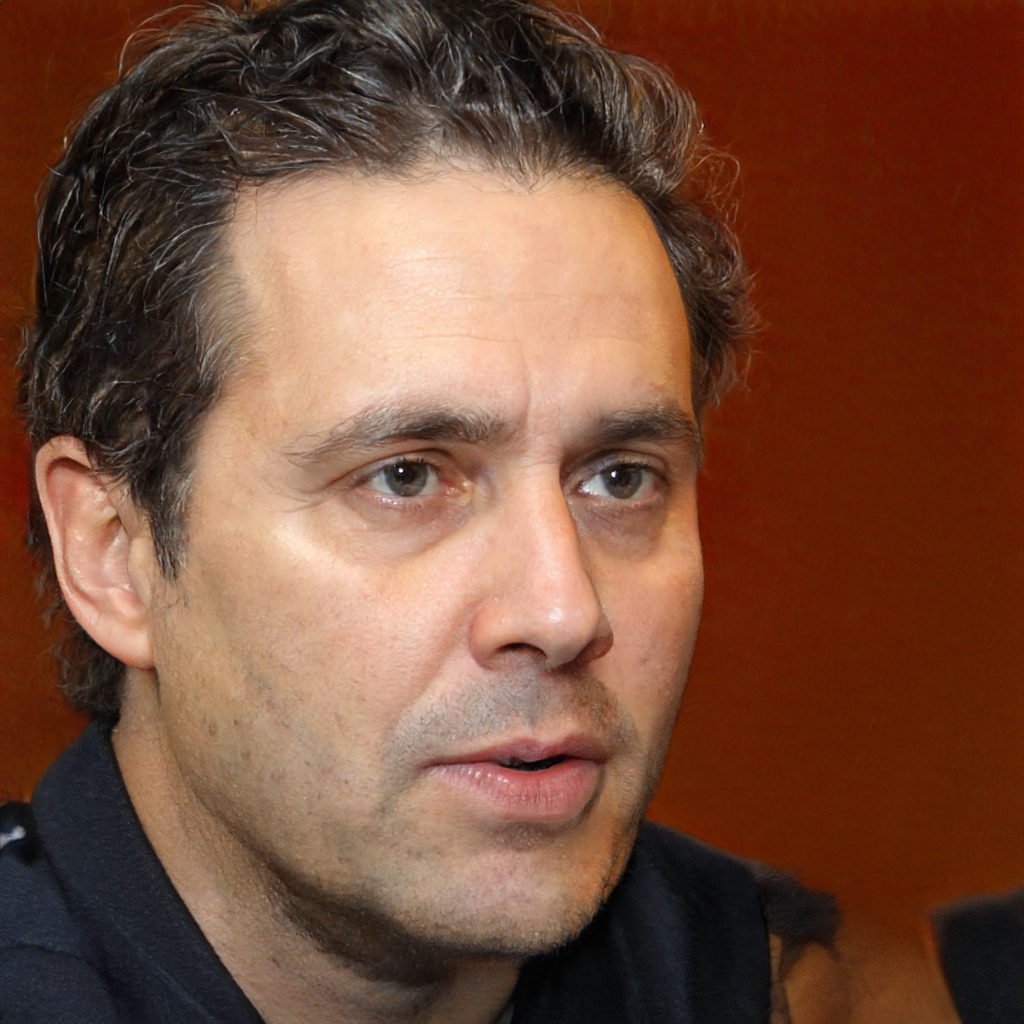
Gender: Male